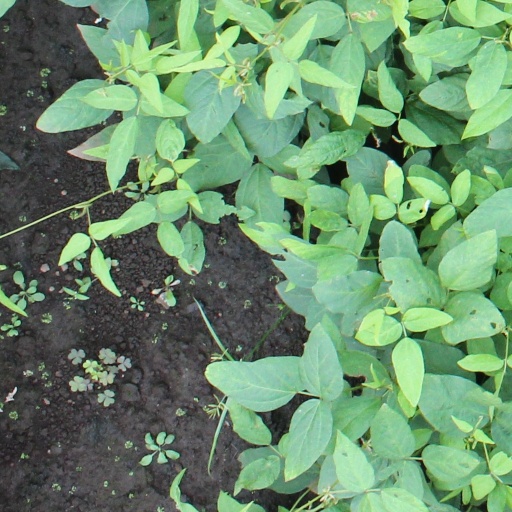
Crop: soybean